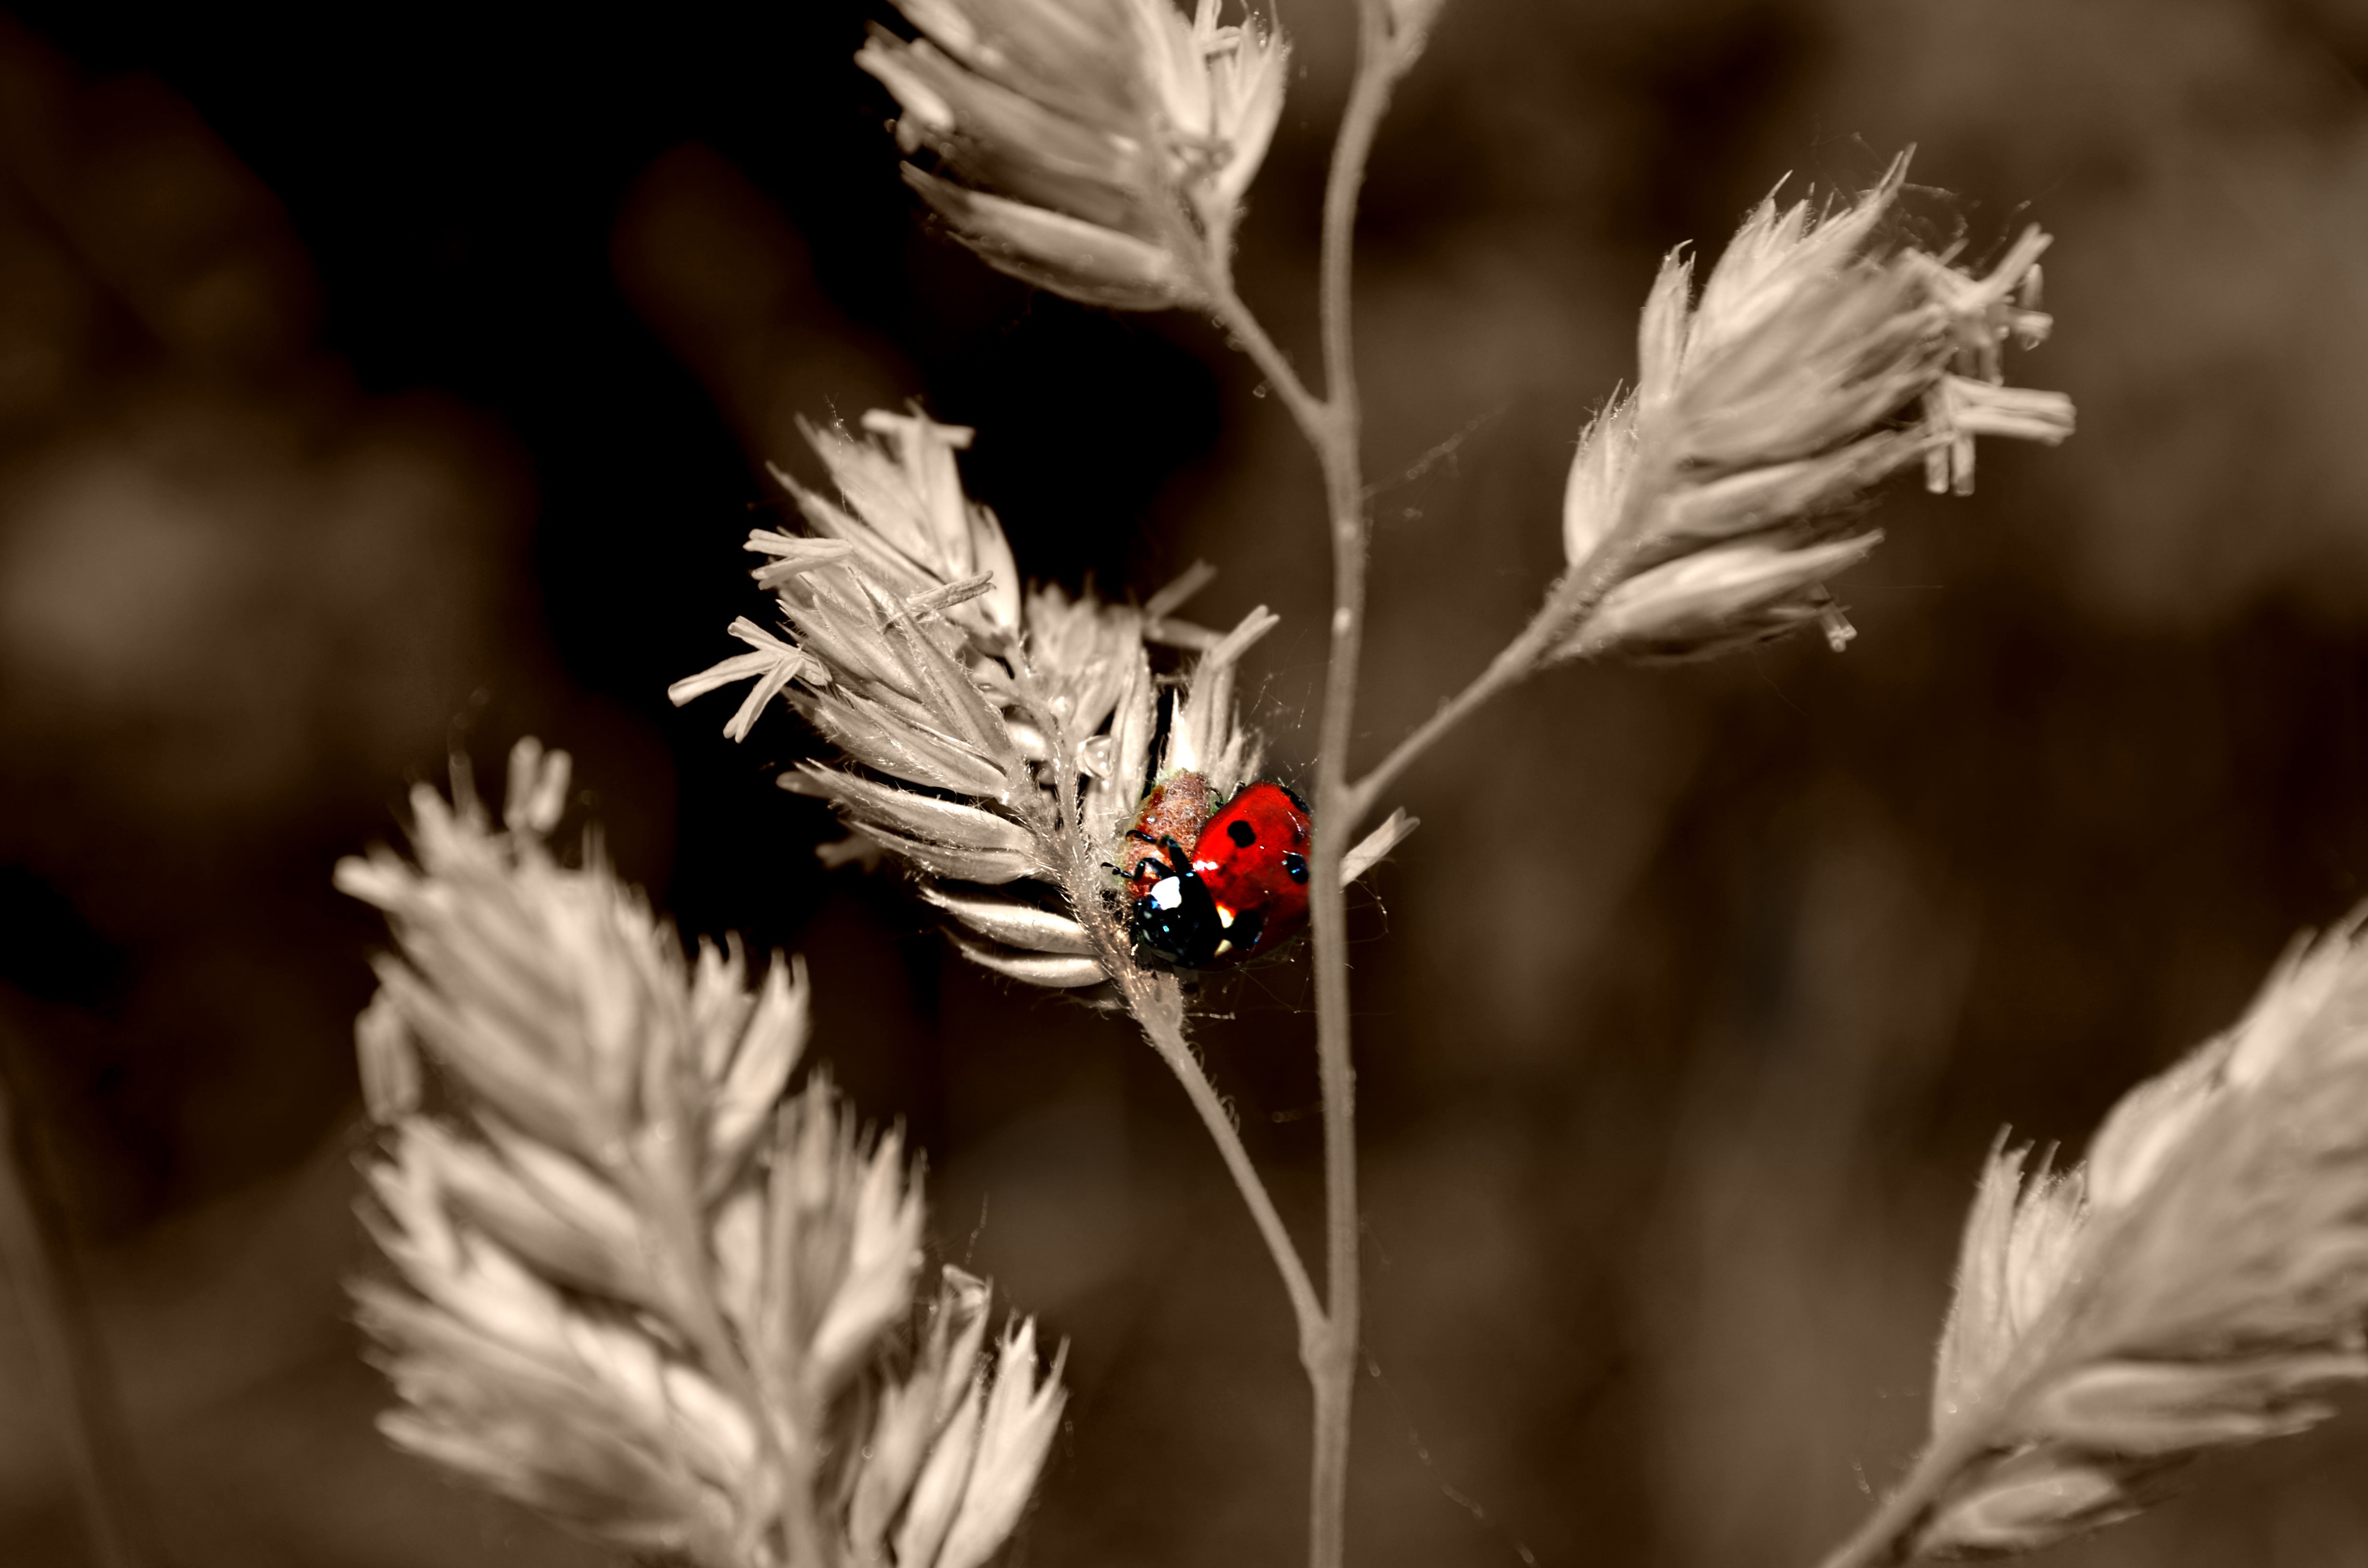
tree, nature, branch, blossom, black and white, plant, white, photography, leaf, flower, petal, spring, insect, macro, ladybug, monochrome, flora, close up, macro photography, monochrome photography, grass family